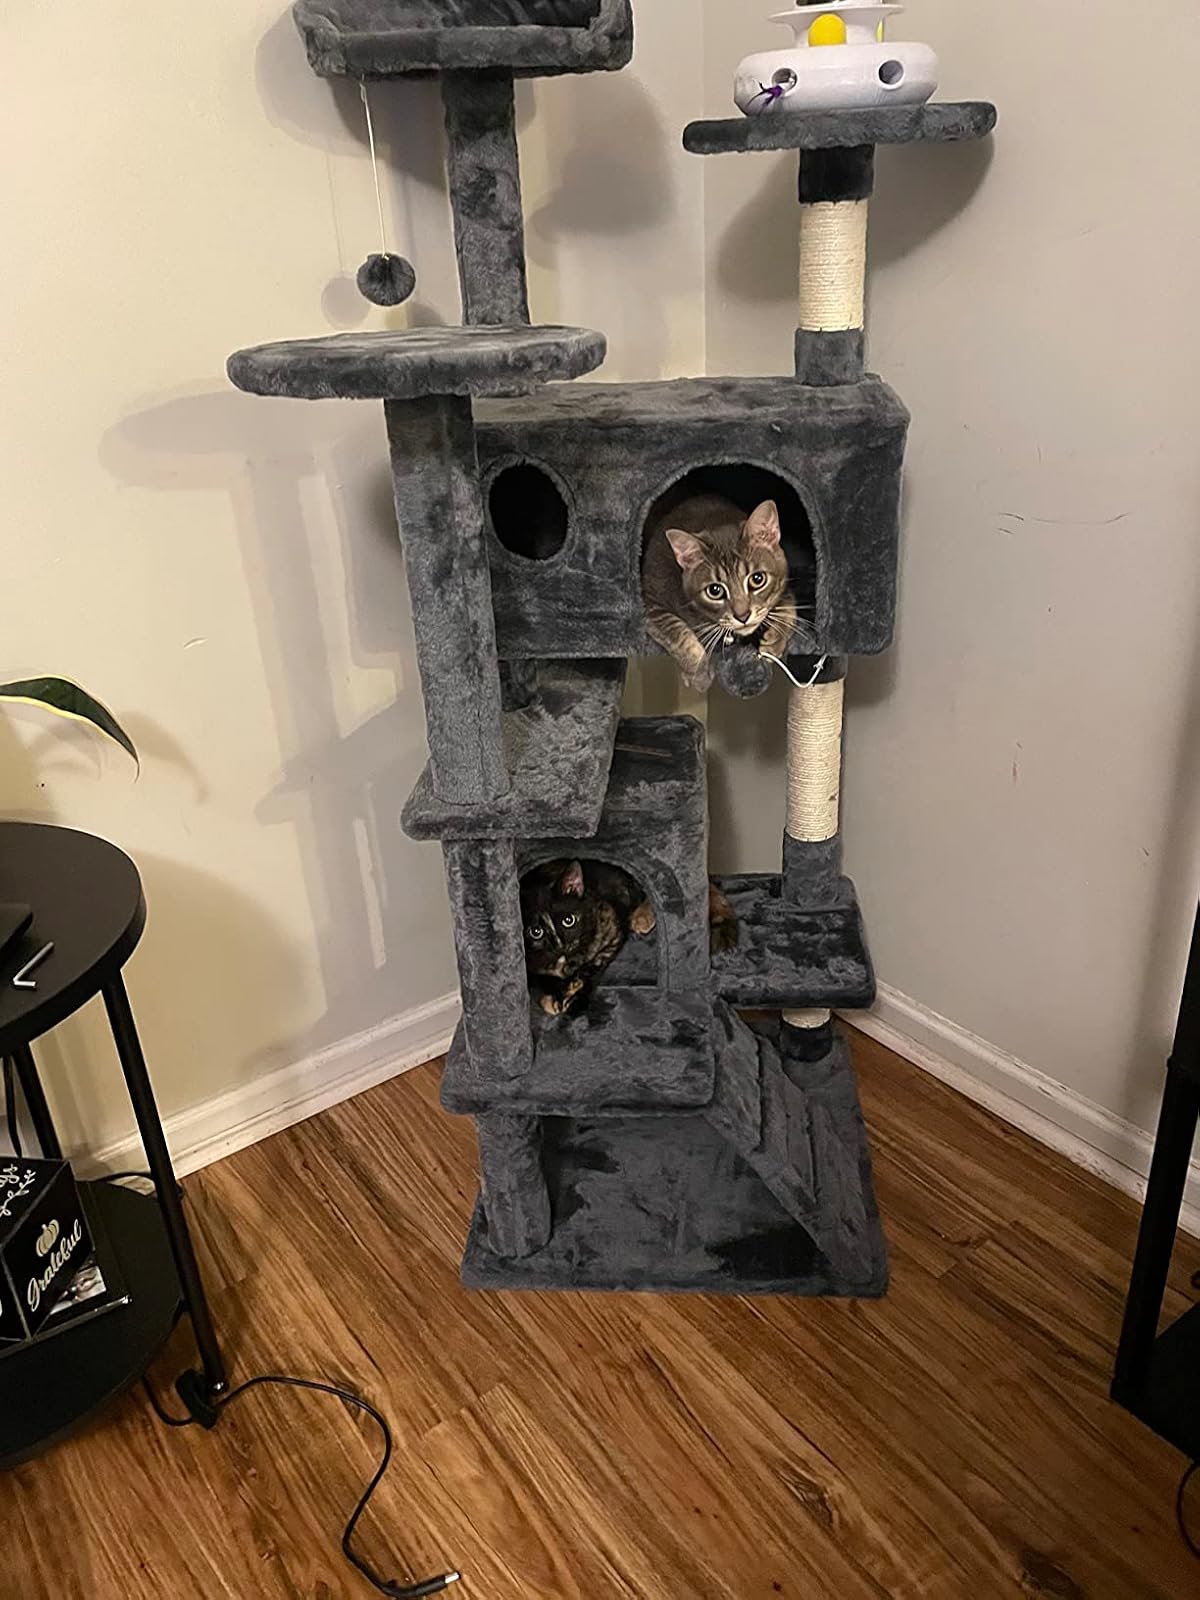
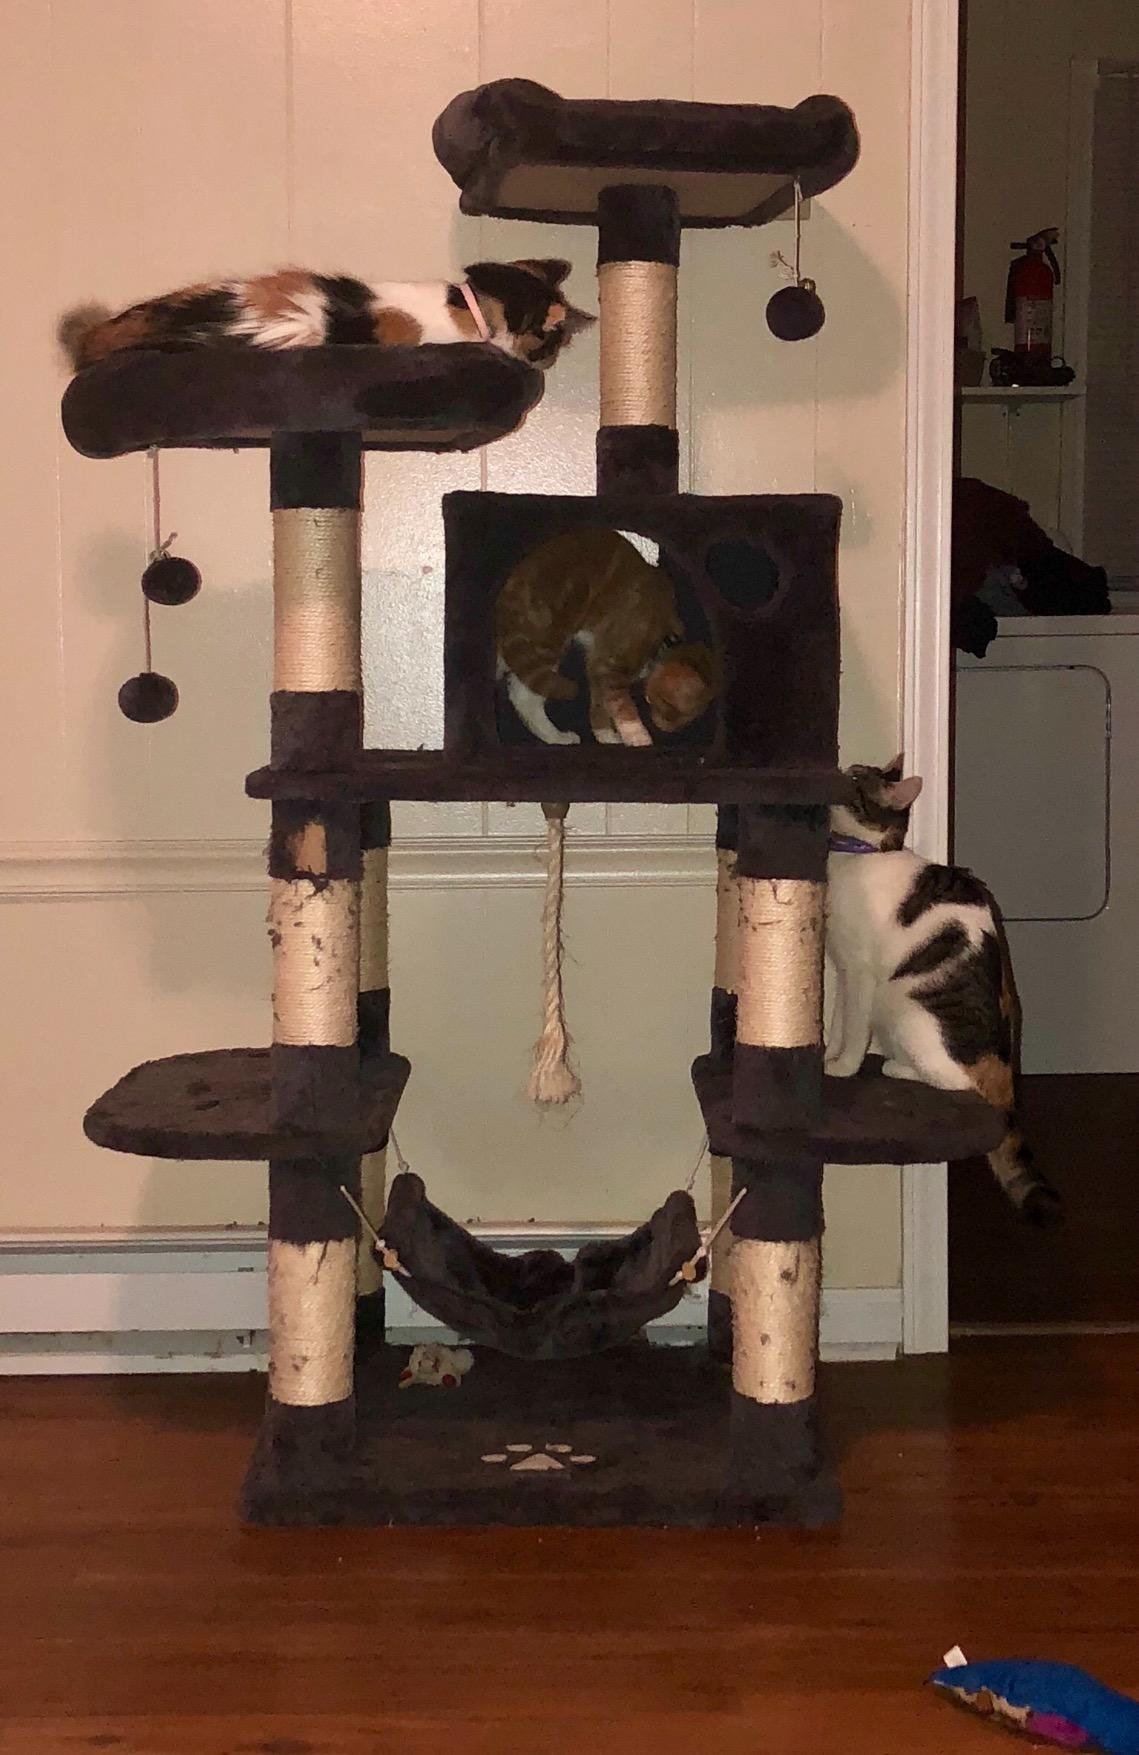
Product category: items_cat tree
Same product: no